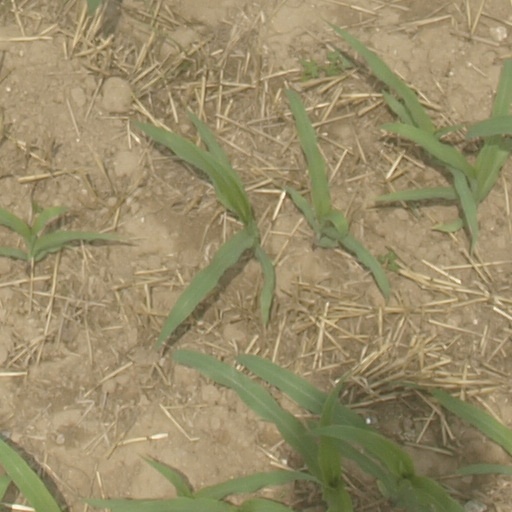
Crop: maize; corn